Kilkenny cats

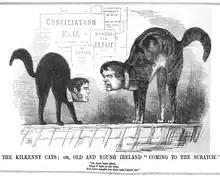
'The Kilkenny Cats; or, Old and Young Ireland "coming to the scratch."' ("Punch", 1846) — caricature of William Smith O'Brien and Daniel O'Connell.

The story was sufficiently well known in the 19th century to be used frequently as a simile for "combatants who fight until they annihilate each other"; to "fight like [the] Kilkenny cats" means "to engage in a mutually destructive struggle". Early instances include: (from 1814) an account in "Niles' Register" of the loss of USS "Wasp" after sinking HMS "Avon"; (from 1816) the critique of Andrew O'Callaghan mentioned earlier; a letter from the 4th Duke of Buccleuch to Walter Scott comparing Lord Byron's poem "Darkness" to the story; and a riposte to disagreeing literary critics: